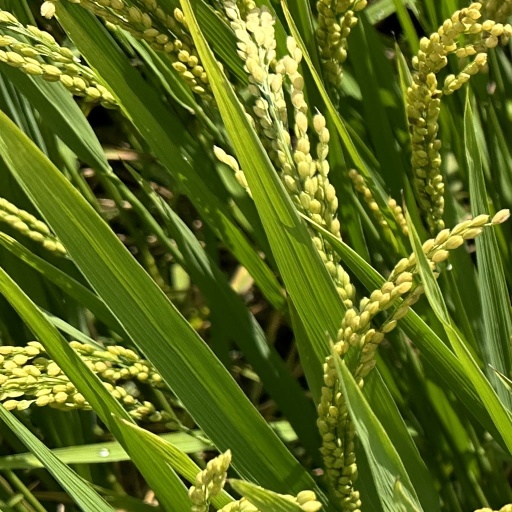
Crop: rice